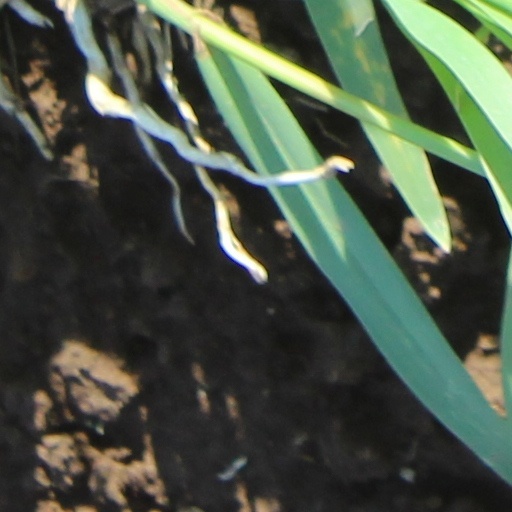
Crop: wheat